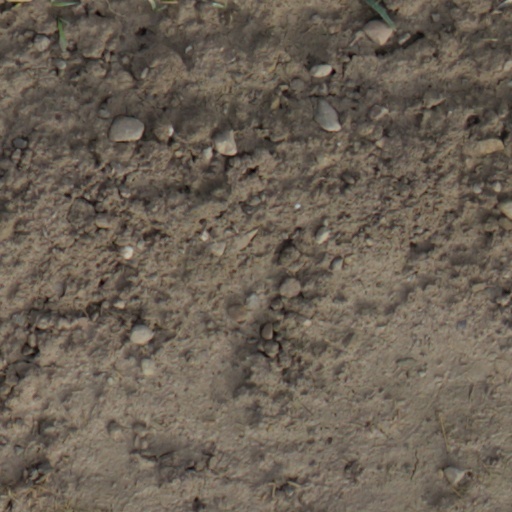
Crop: wheat